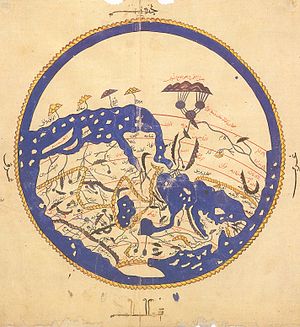
Al-Idrisi
Al-Idrisi's verdenskort, Tabula Rogeriana, fra 1154. Bemærk at syd er øverst på kortet.
Al-Idrisi, hans fulde navn var Abu Abd Allah Muhammad al-Idrisi var en arabisk kartograf, geograf, botaniker og rejsende som levede på Sicilien ved hoffet hos kong Roger 2. af Sicilien. Muhammad al-Idrisi blev født i Ceuta i Nordafrika, den gang tilhørende det almoravidiske rige, og han døde på Sicilien.